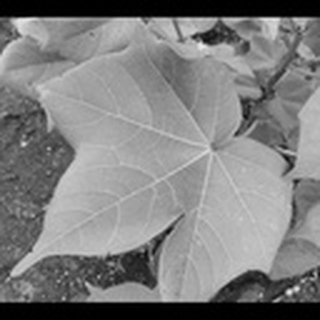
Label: healthy_cotton